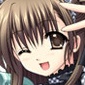
Portrait style: Anime Portrait